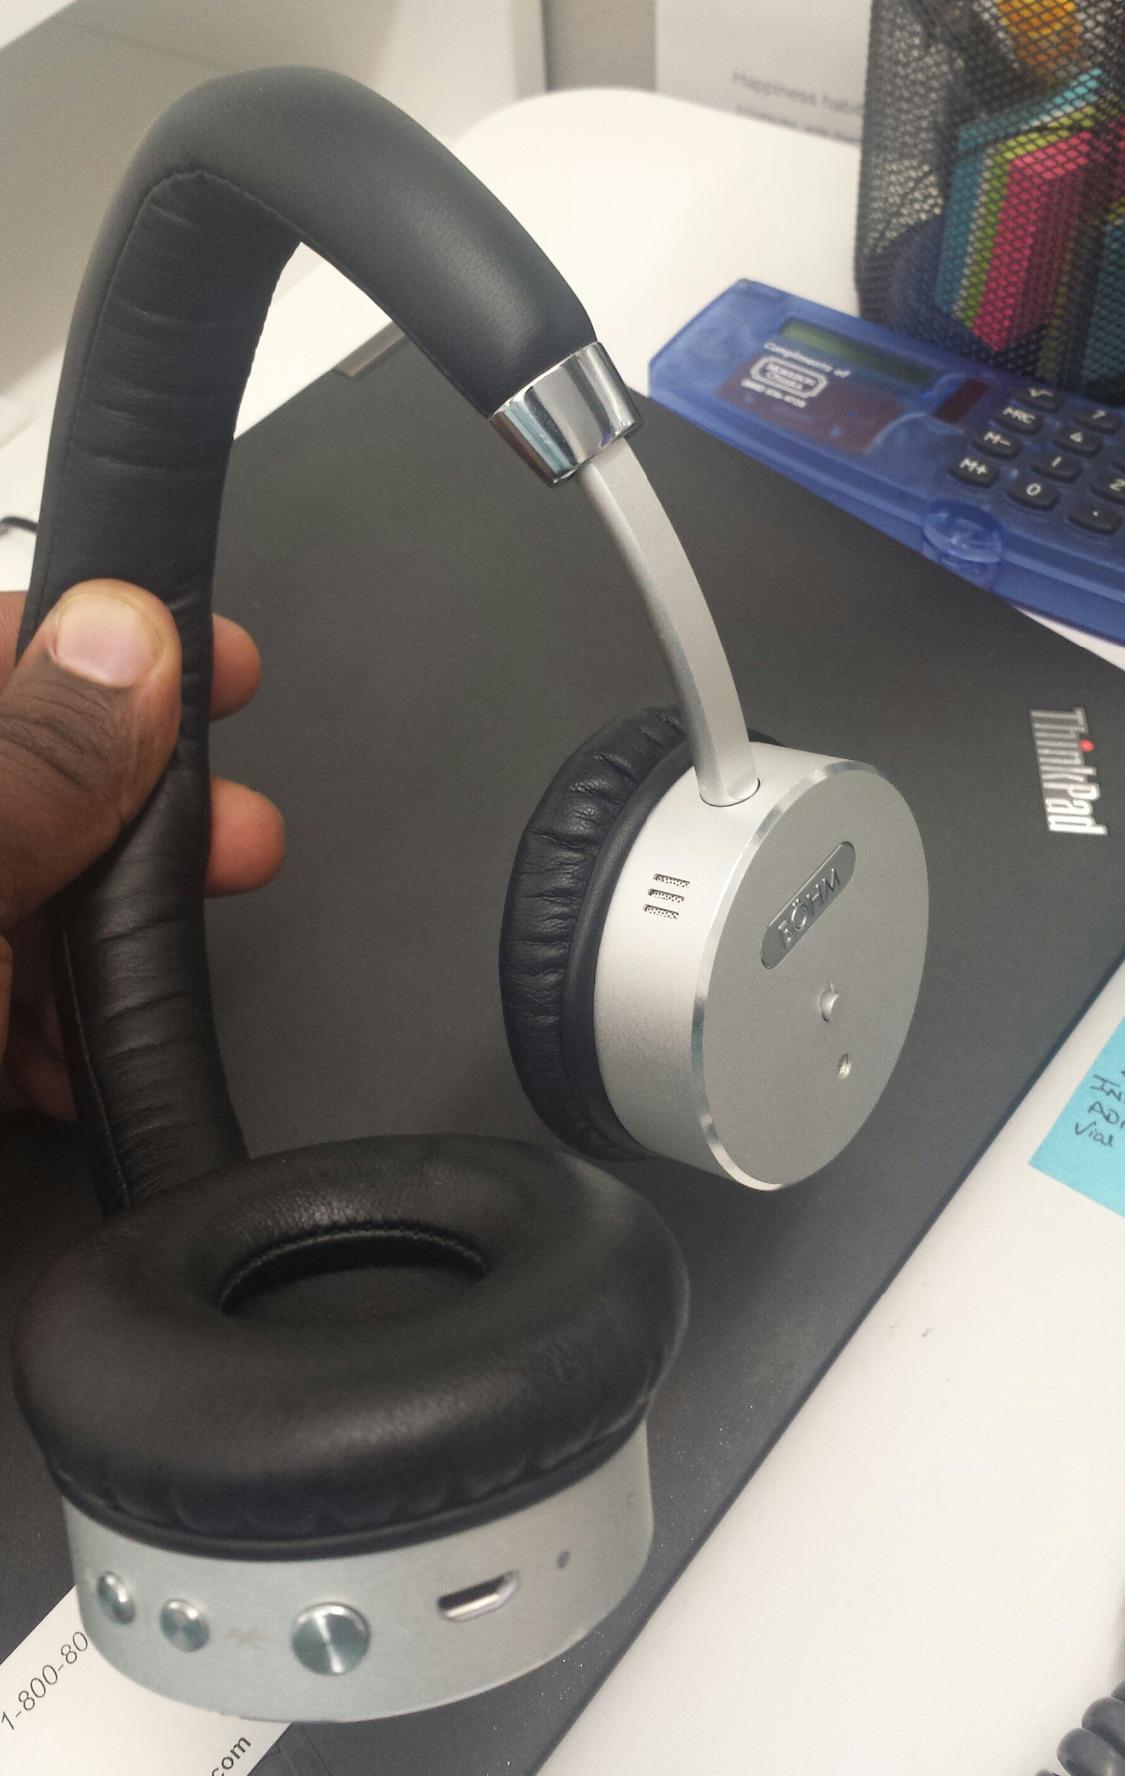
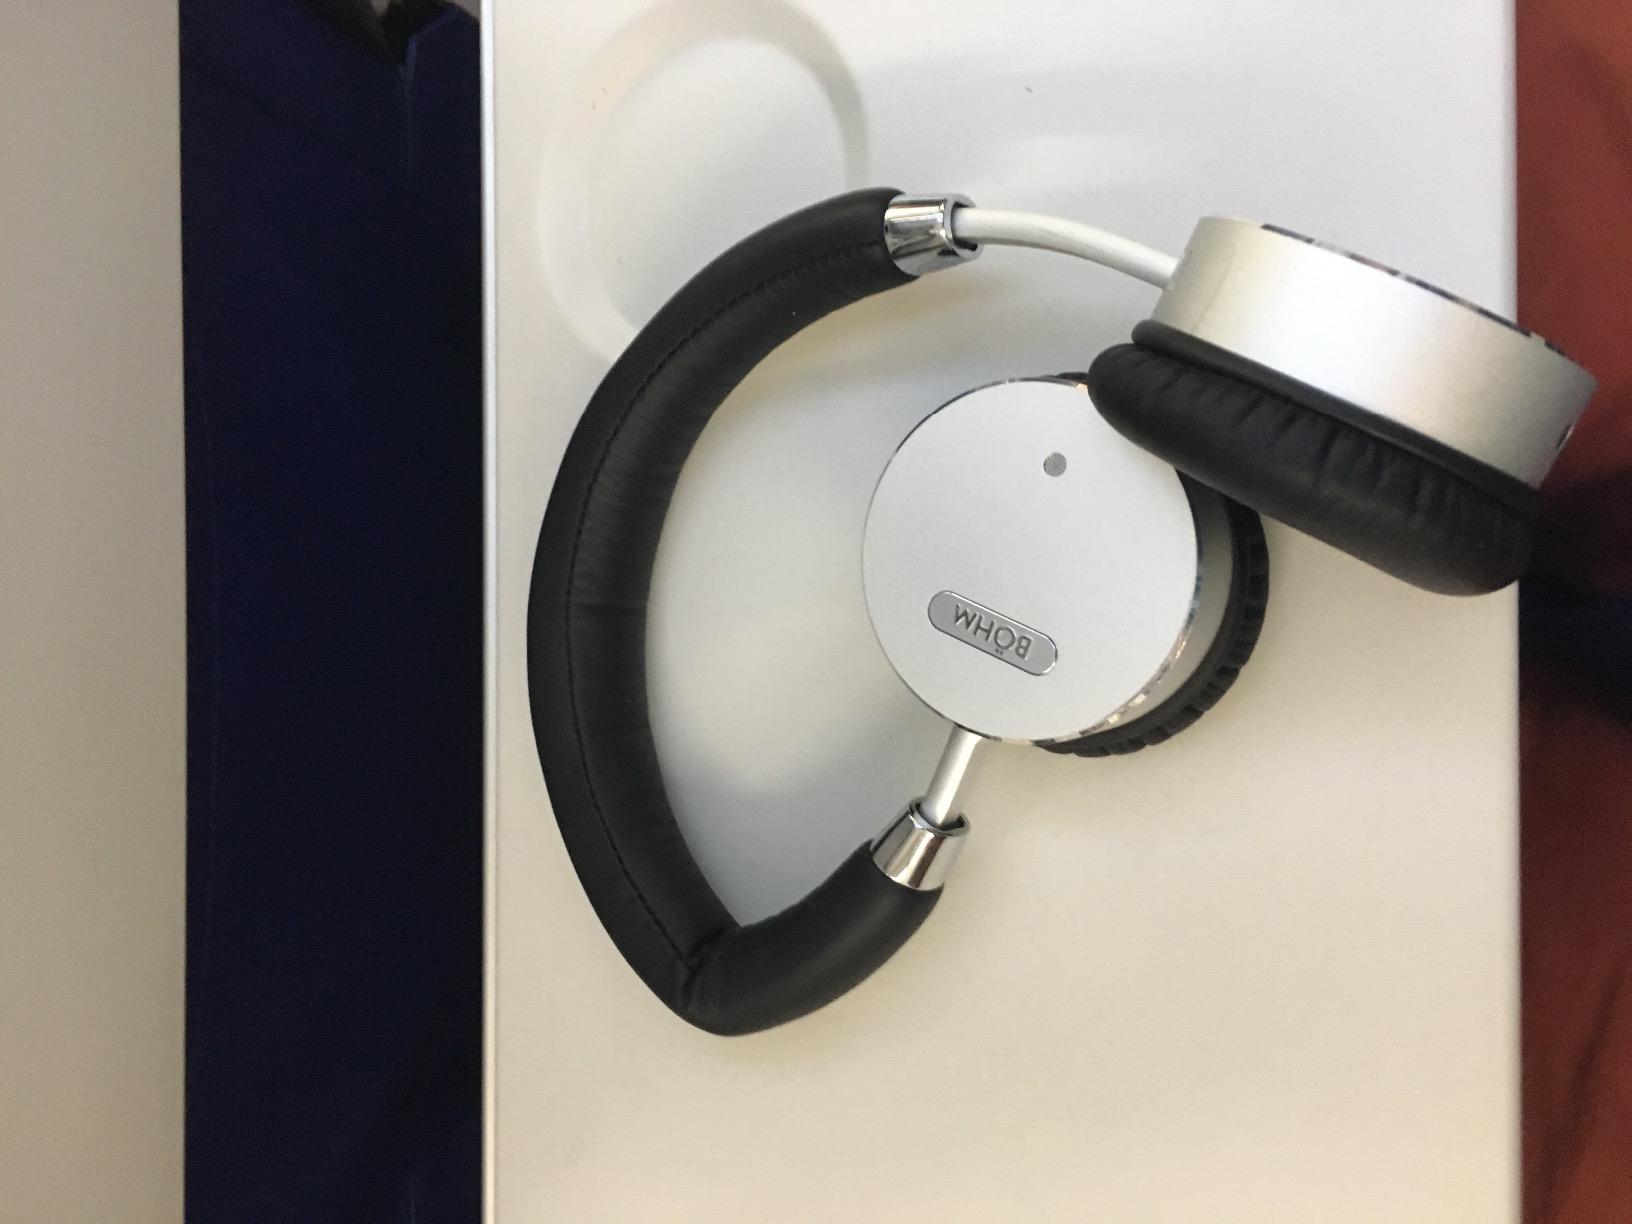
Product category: headphones
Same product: yes